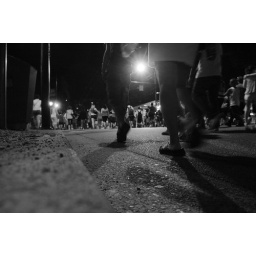
people walking home from the fireworks show in vancouver '09